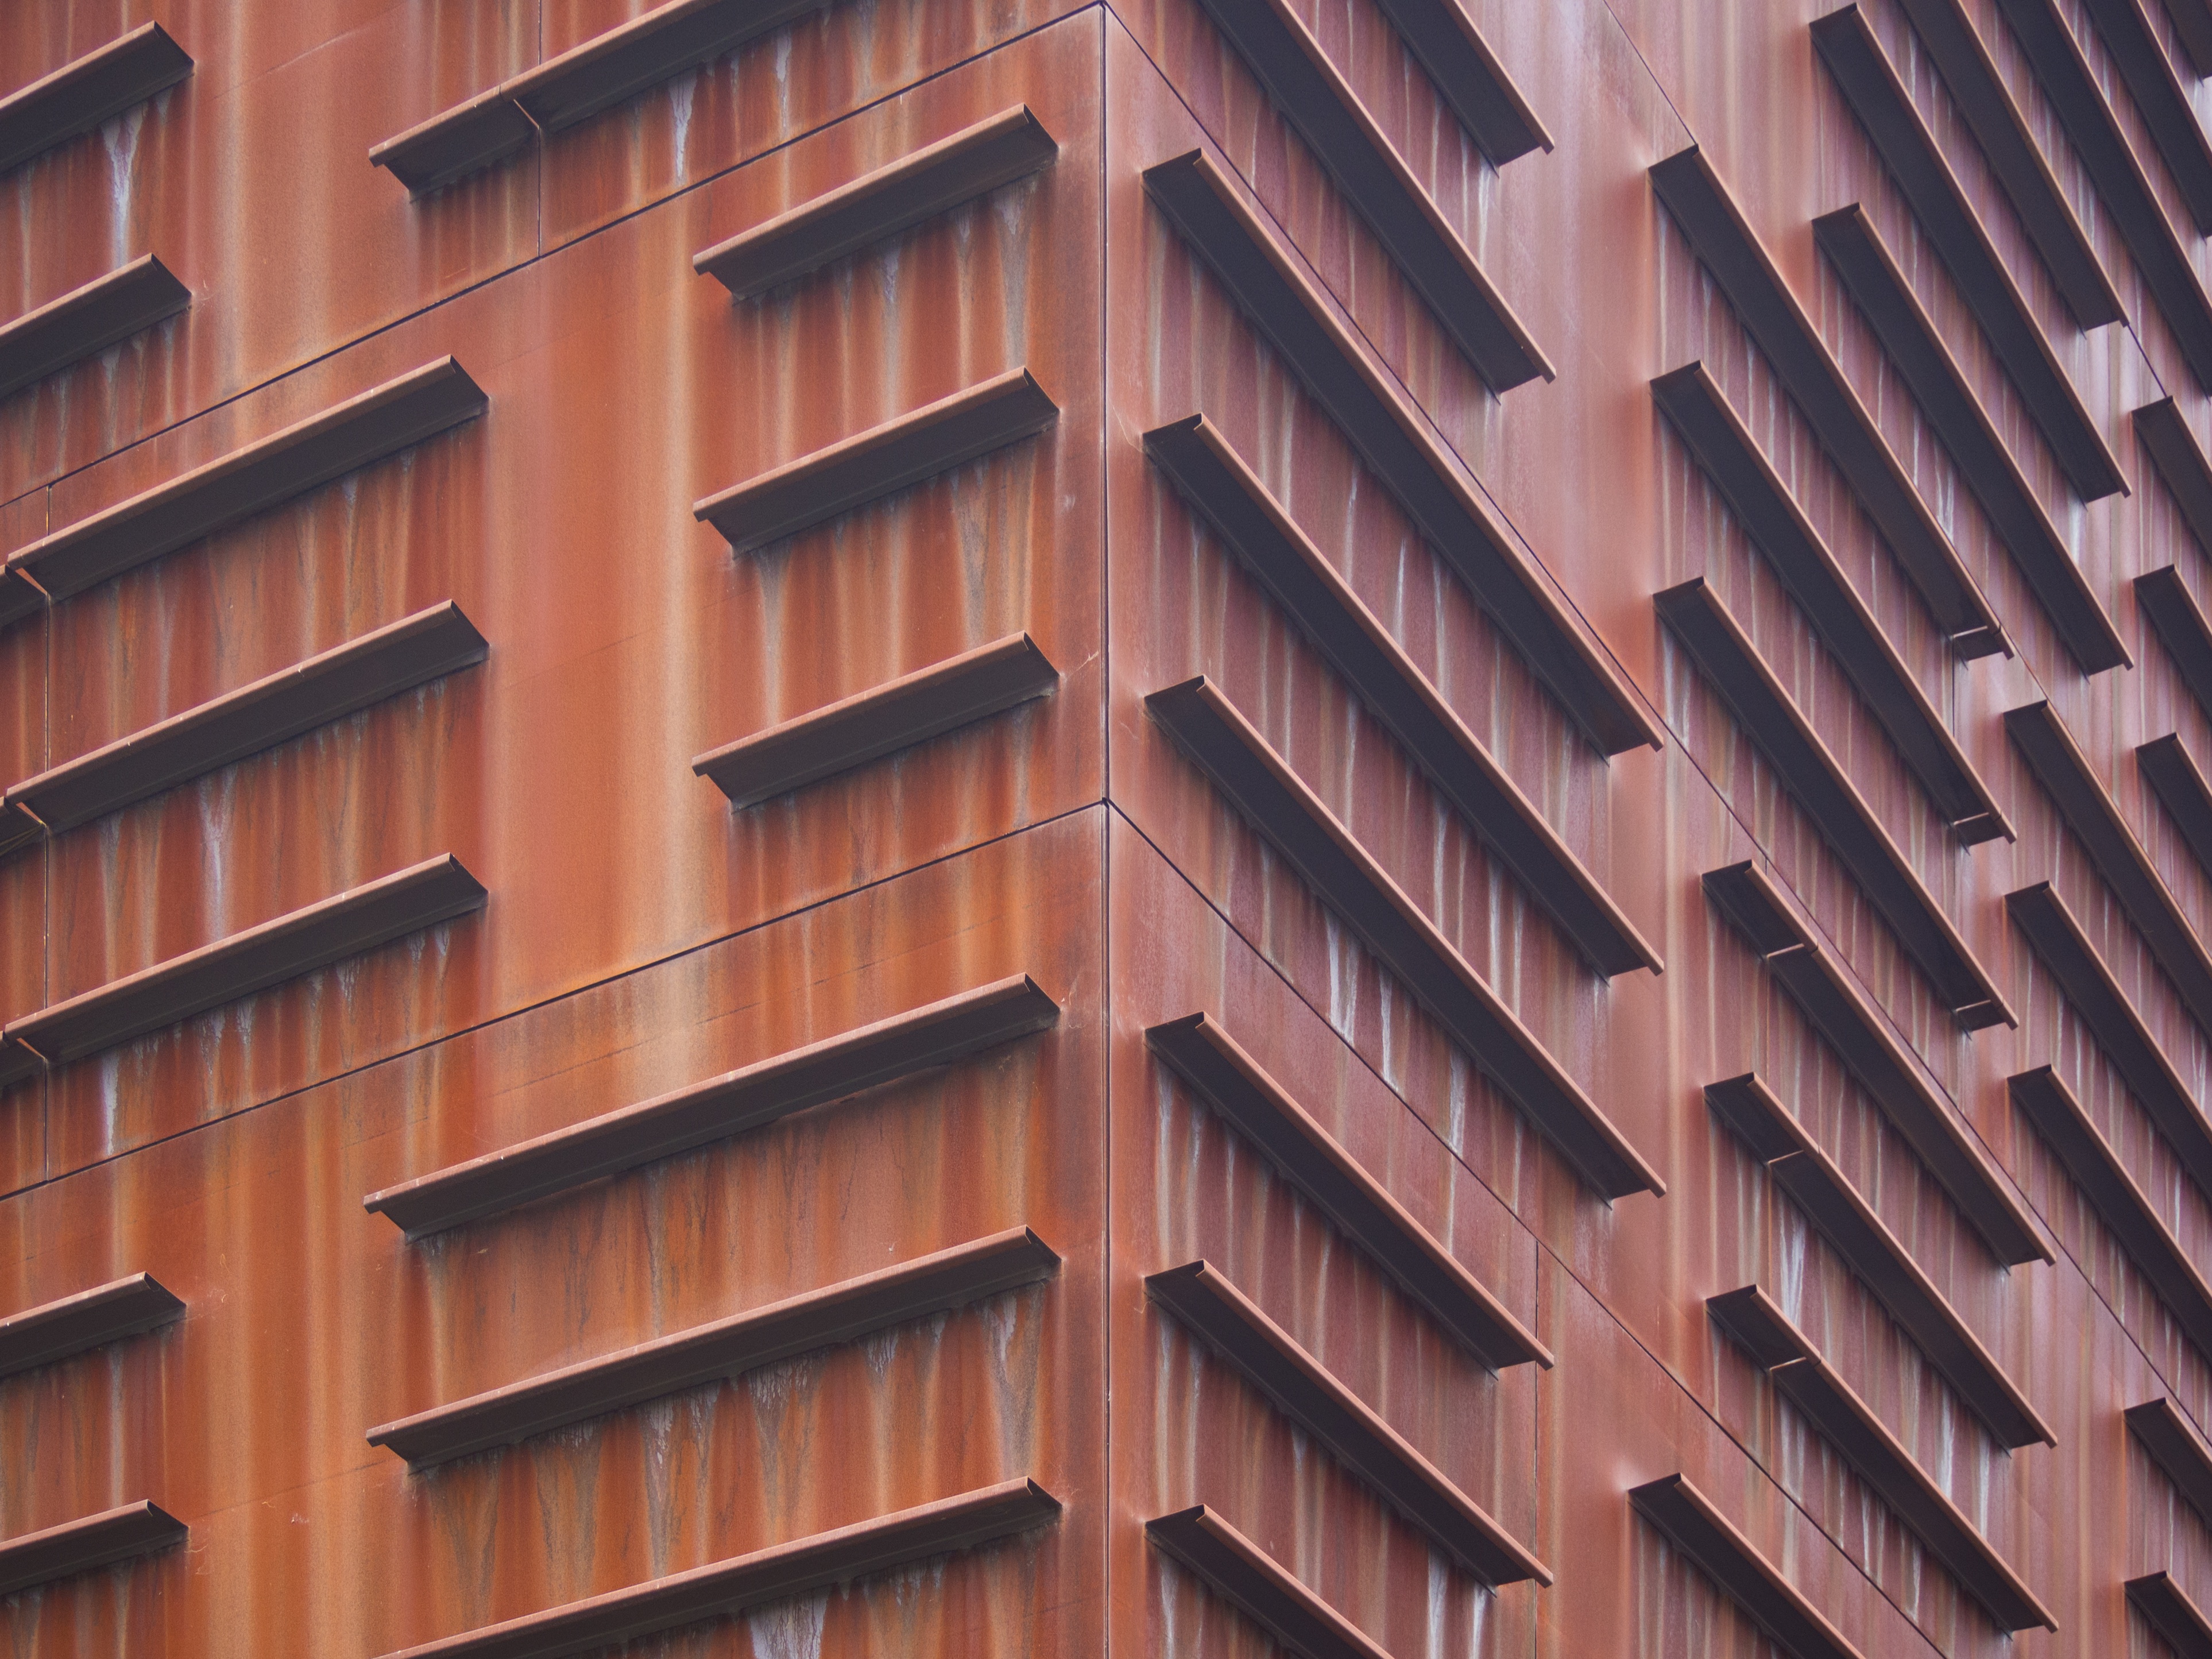
architecture, wood, wall, line, facade, brick, tower block, interior design, siding, condominium, residential area, window covering, brutalist architecture